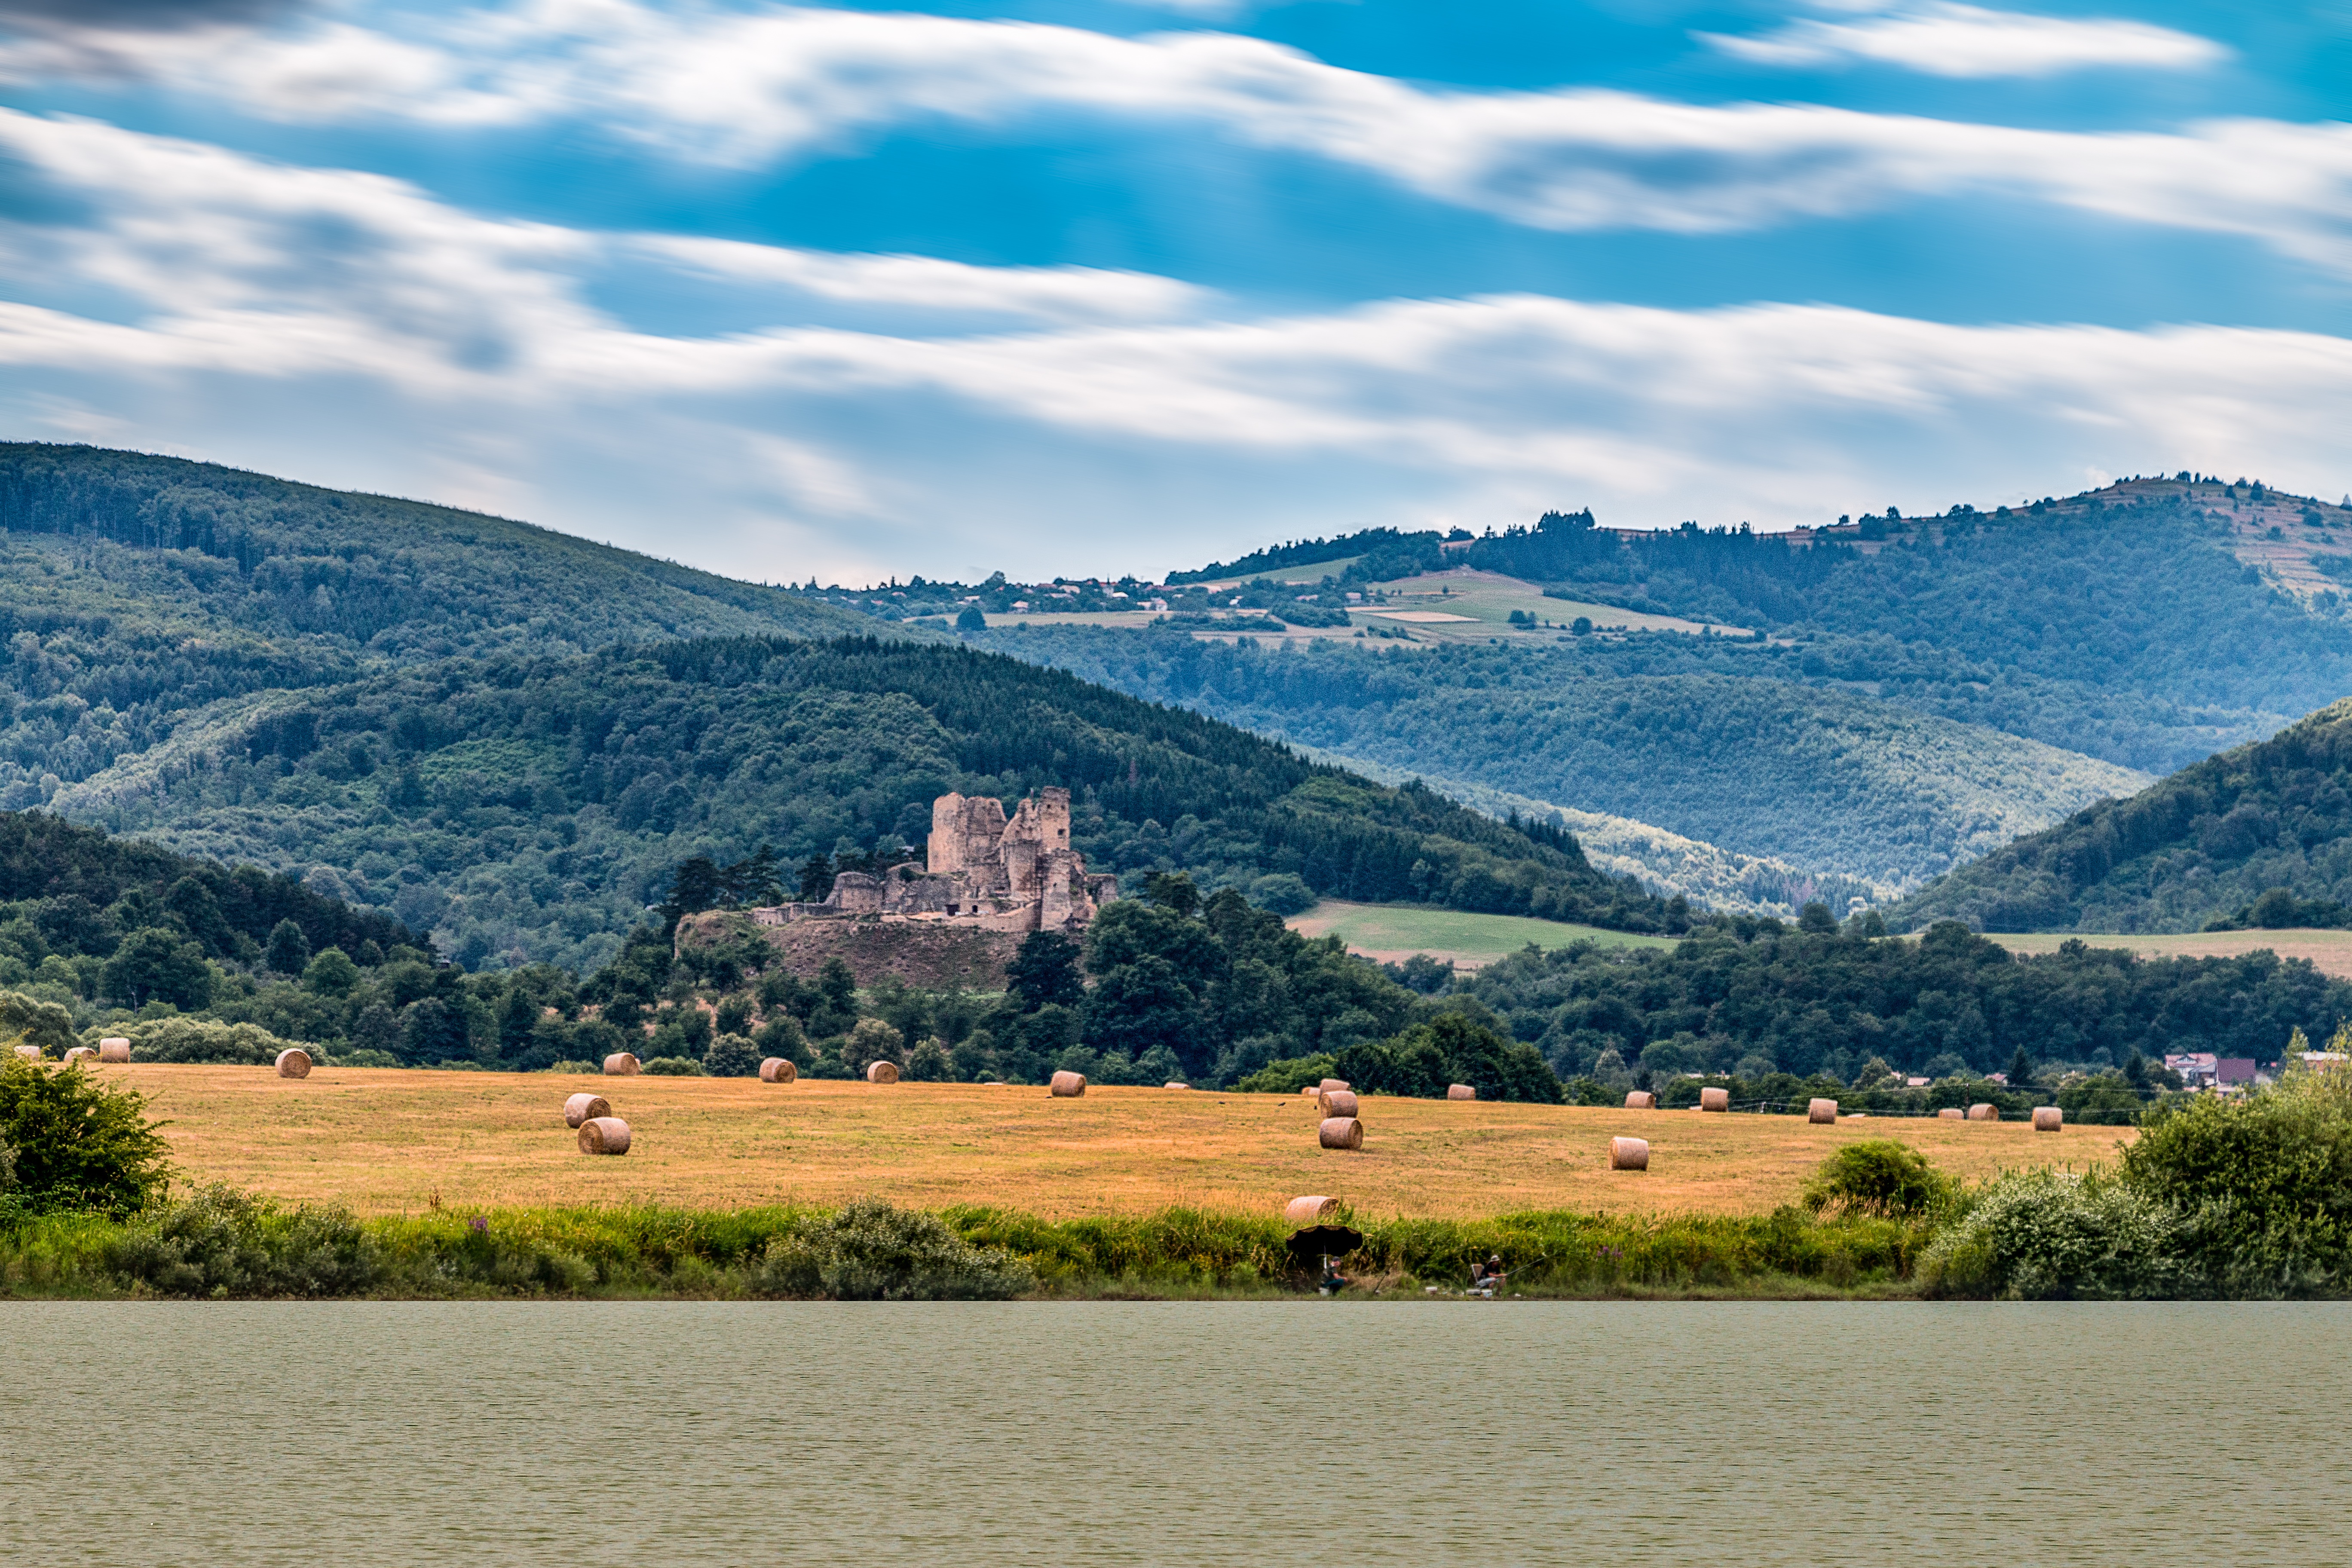
landscape, tree, water, nature, wilderness, mountain, cloud, hay, field, hill, lake, river, valley, mountain range, recreation, pond, castle, dam, reservoir, plateau, loch, bathing, the sky, rural area, landform, divin, ru ina, ruzina, div nsky castle, ru insk dam, summer sports, geographical feature, mountainous landforms